Ballets Russes

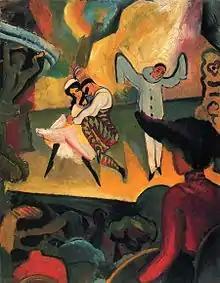
"Ballet Russes" by August Macke, 1912

Frustrated by the extreme conservatism of the Russian art world, Diaghilev organized the groundbreaking "Exhibition of Russian Art" at the Petit Palais in Paris in 1906, the first major showing of Russian art in the West. Its enormous success created a Parisian fascination with all things Russian. Diaghilev organised a 1907 season of Russian music at the Paris Opéra. In 1908, Diaghilev returned to the Paris Opéra with six performances of Modest Mussorgsky's opera "Boris Godunov," starring basso Fyodor Chaliapin. This was Nikolai Rimsky-Korsakov's 1908 version (with additional cuts and re-arrangement of the scenes). The performances were a sensation, though the costs of producing grand opera were crippling.